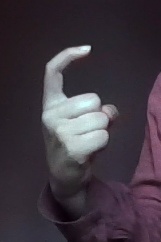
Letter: ra